Gali District, Abkhazia

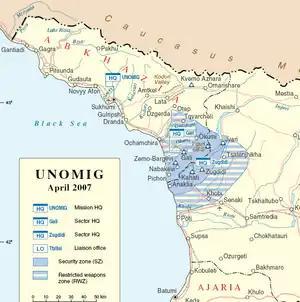
Gali District was largely in the UN security zone

Gali District is one of the districts of Abkhazia. Its capital is Gali, the town by the same name. The district is smaller than the eponymous one in the de jure subdivision of Georgia, as some of its former territory is now part of Tkvarcheli District, formed by de facto Abkhaz authorities in 1995.